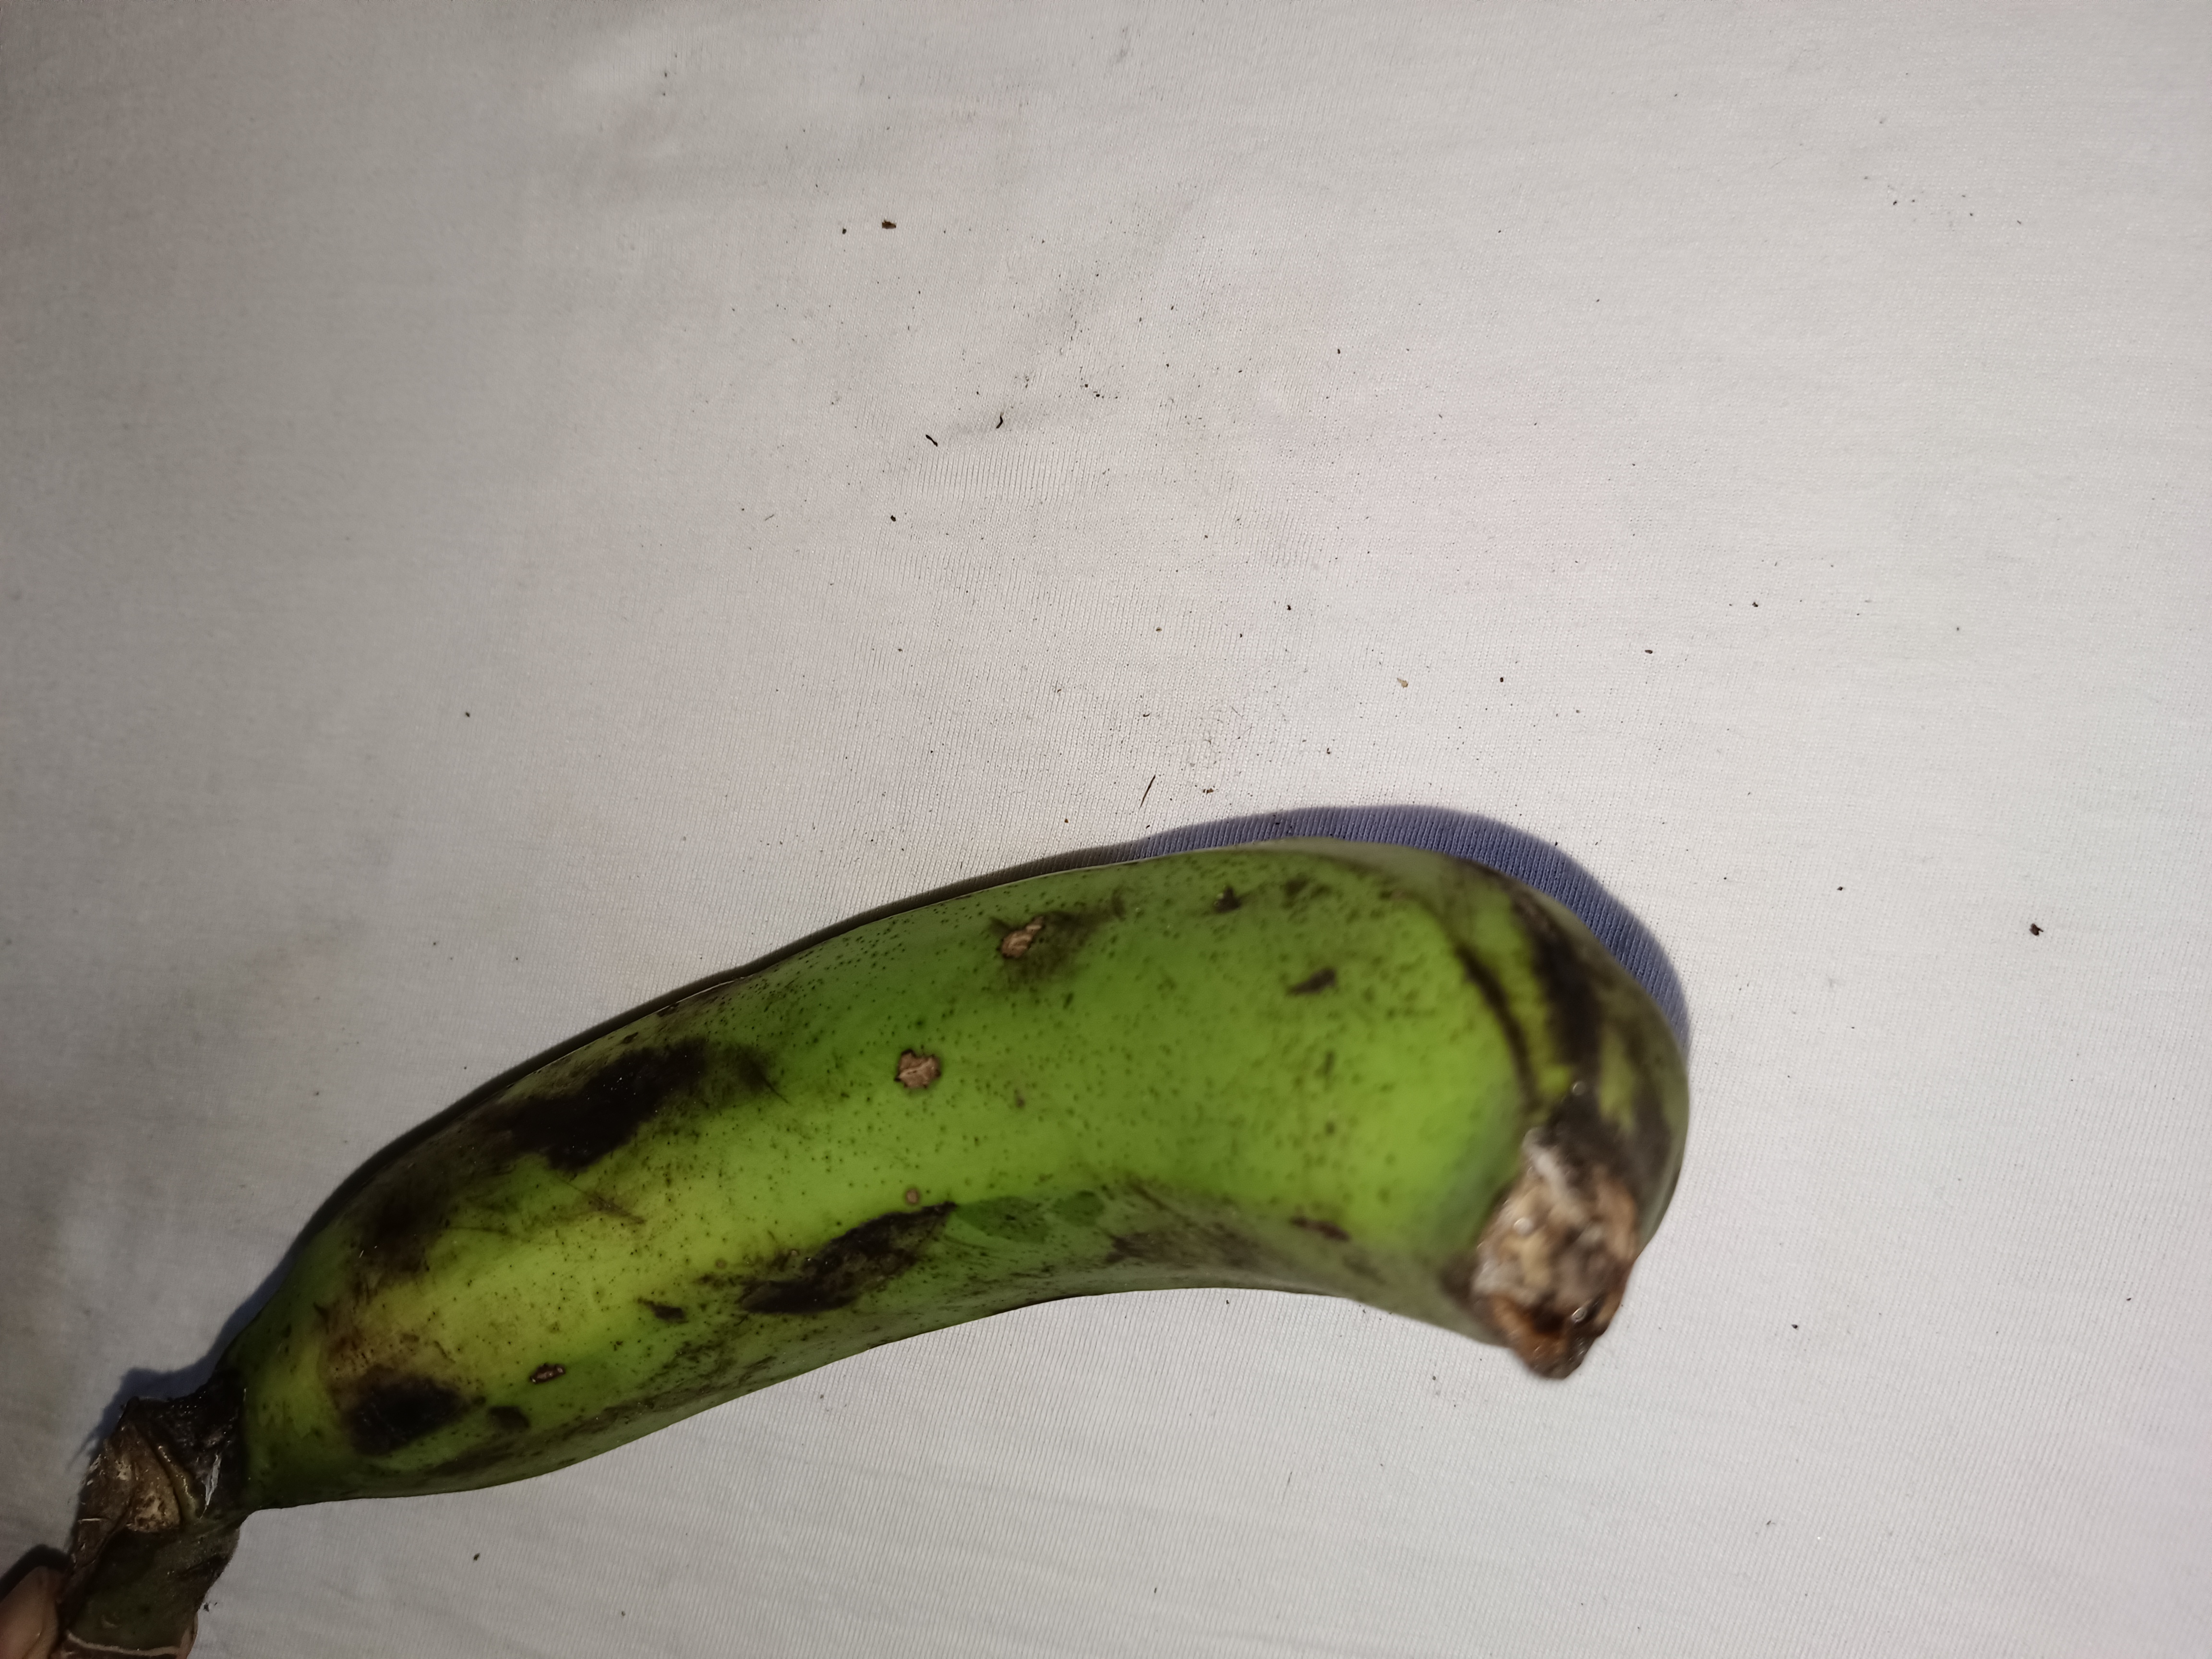
Banana variety: Shagor